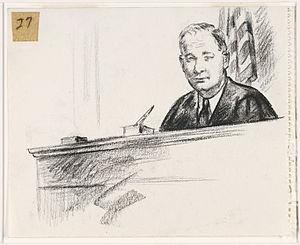
Le croquis d’audience est un dessin d’après nature réalisé au cours d’un procès et publié dans les médias suivant l’actualité judiciaire. Il permet d'illustrer une affaire sans enfreindre les lois des pays qui interdisent toute prise de vue photographique ou cinématographique au cours des audiences des tribunaux.